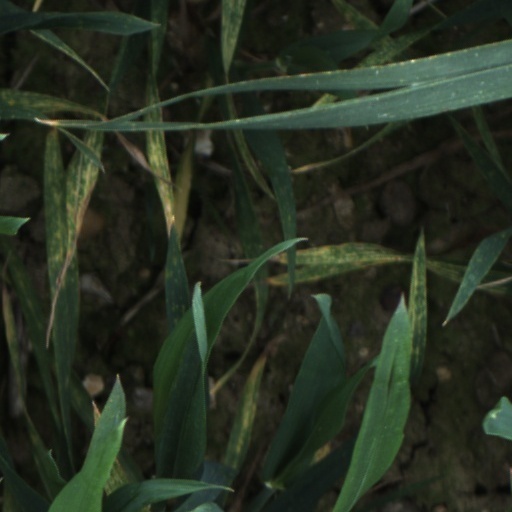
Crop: wheat